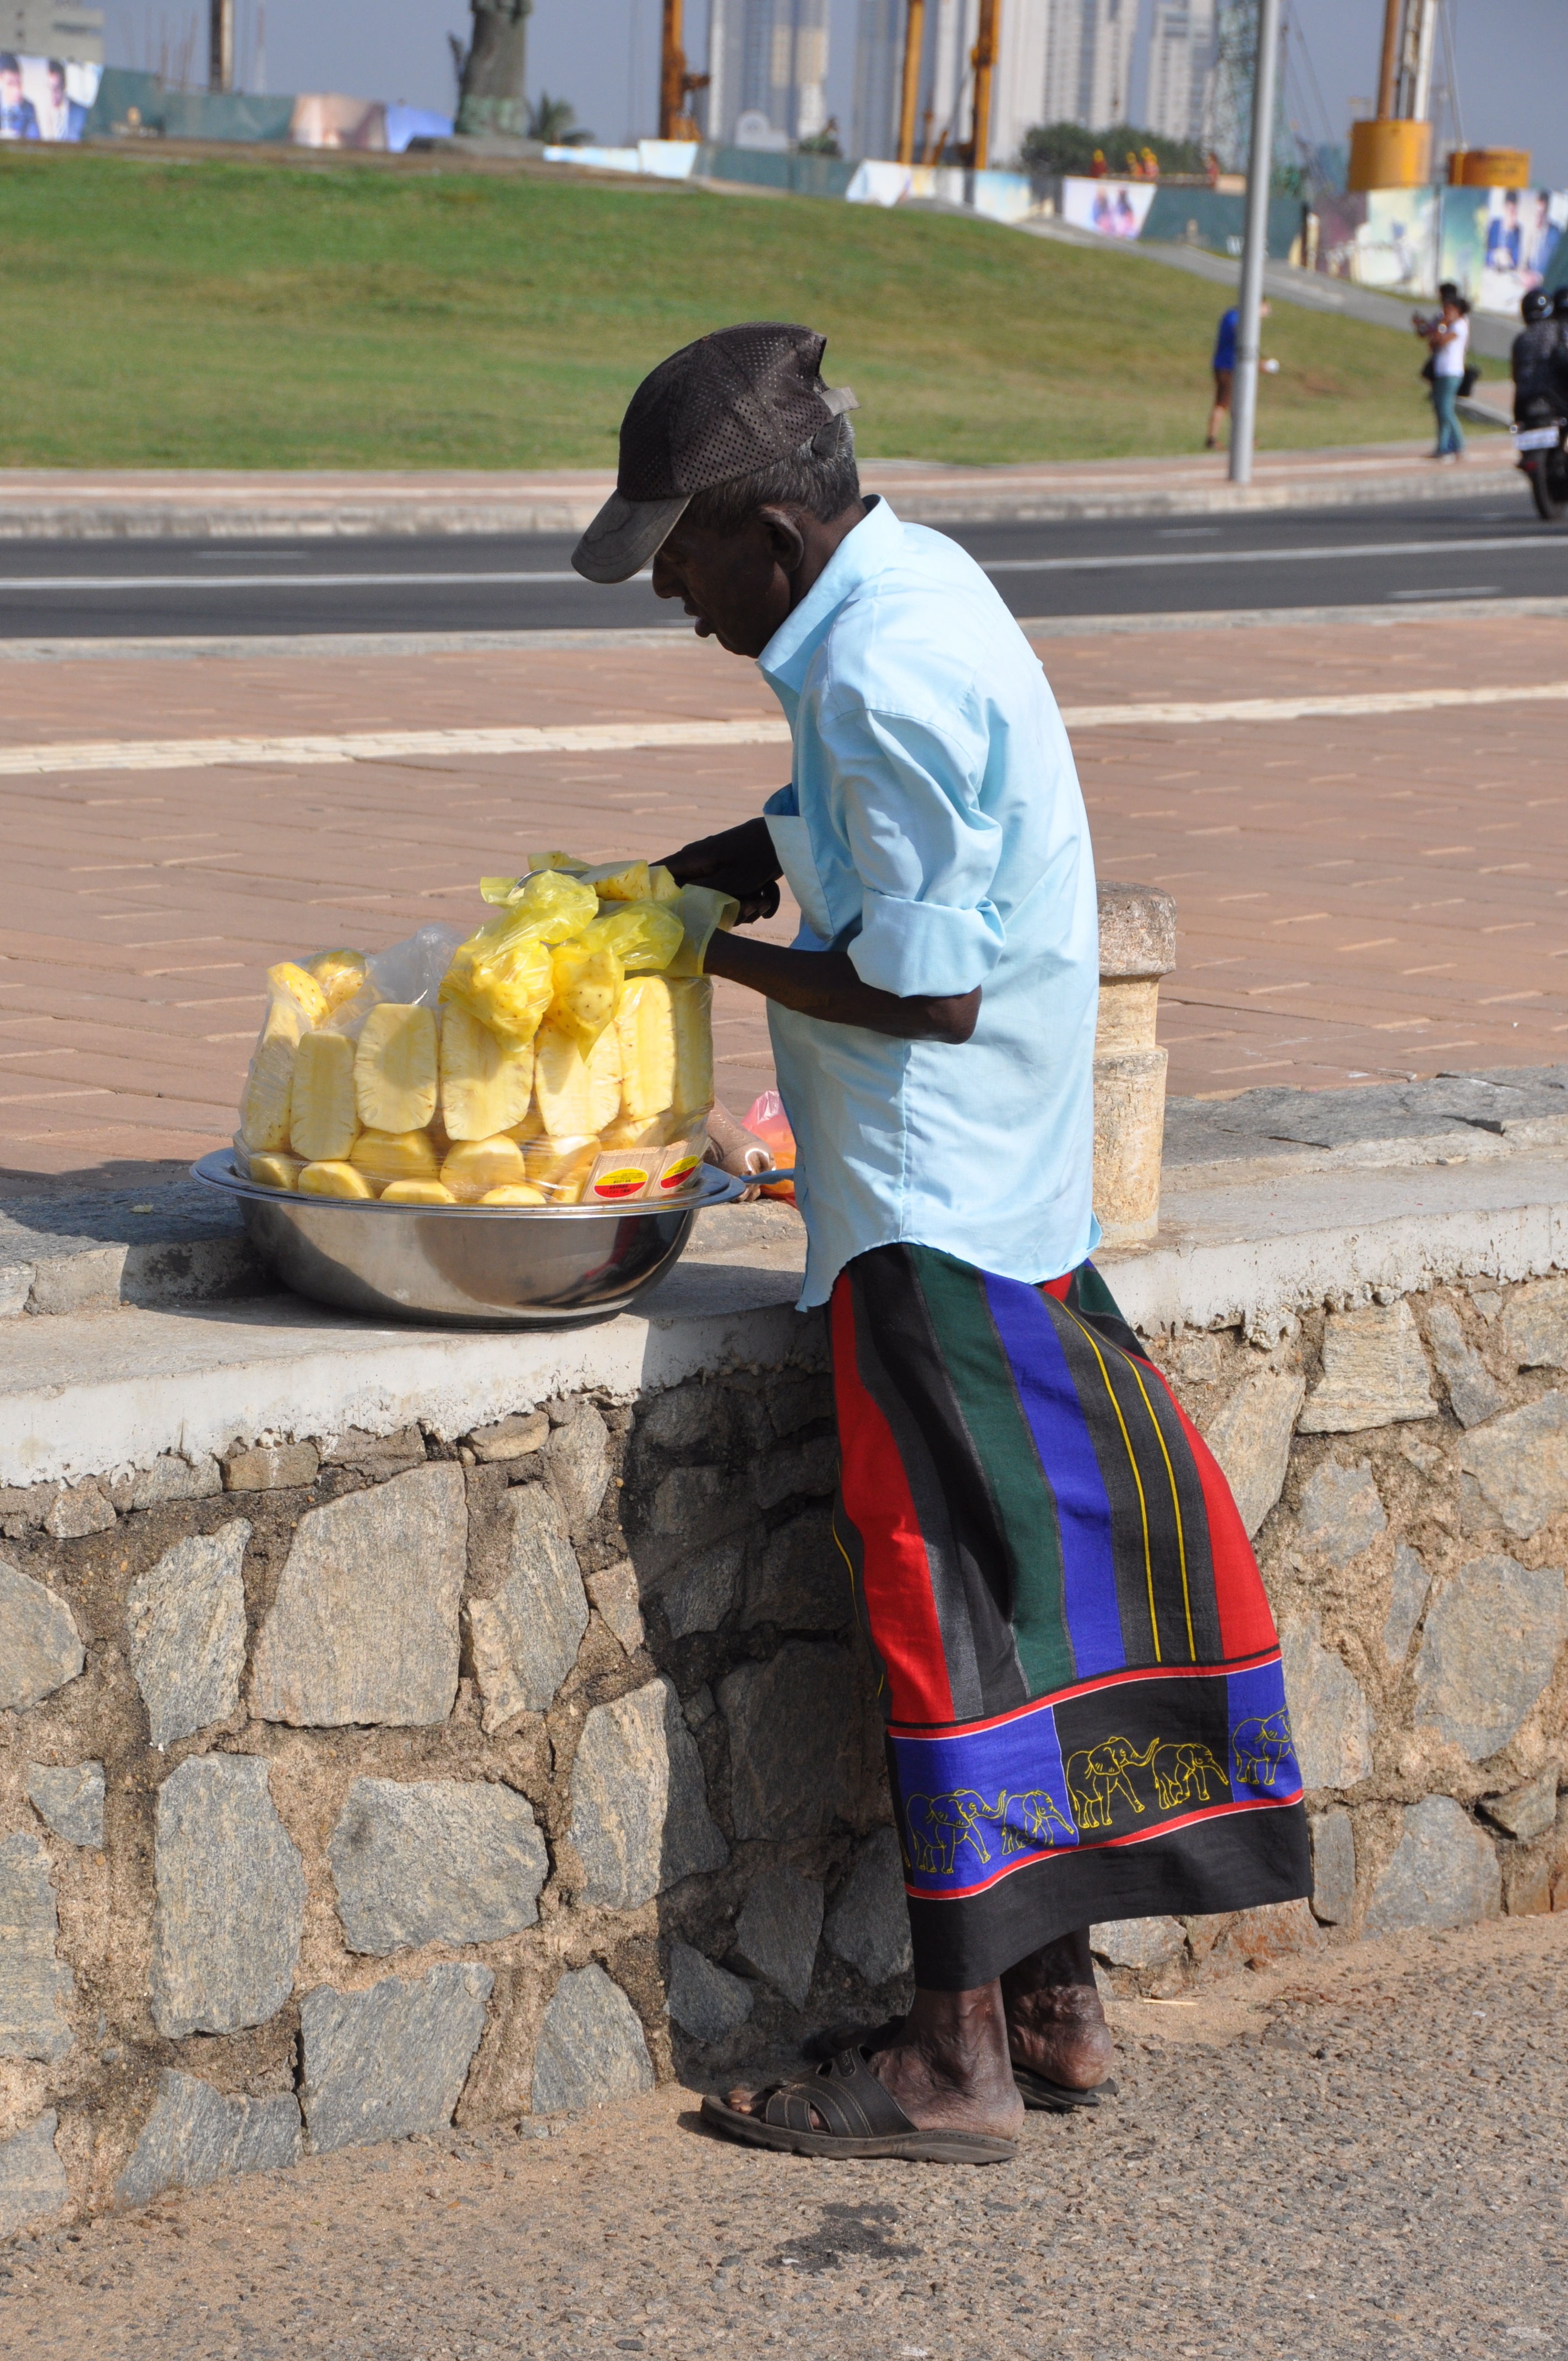
man, road, street, travel, spring, color, temple, tradition, srilanka, human positions, pineapple seller